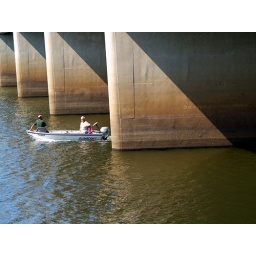
Small fishing boat passing under Black River bridge in La Crosse, Wisconsin, USA.